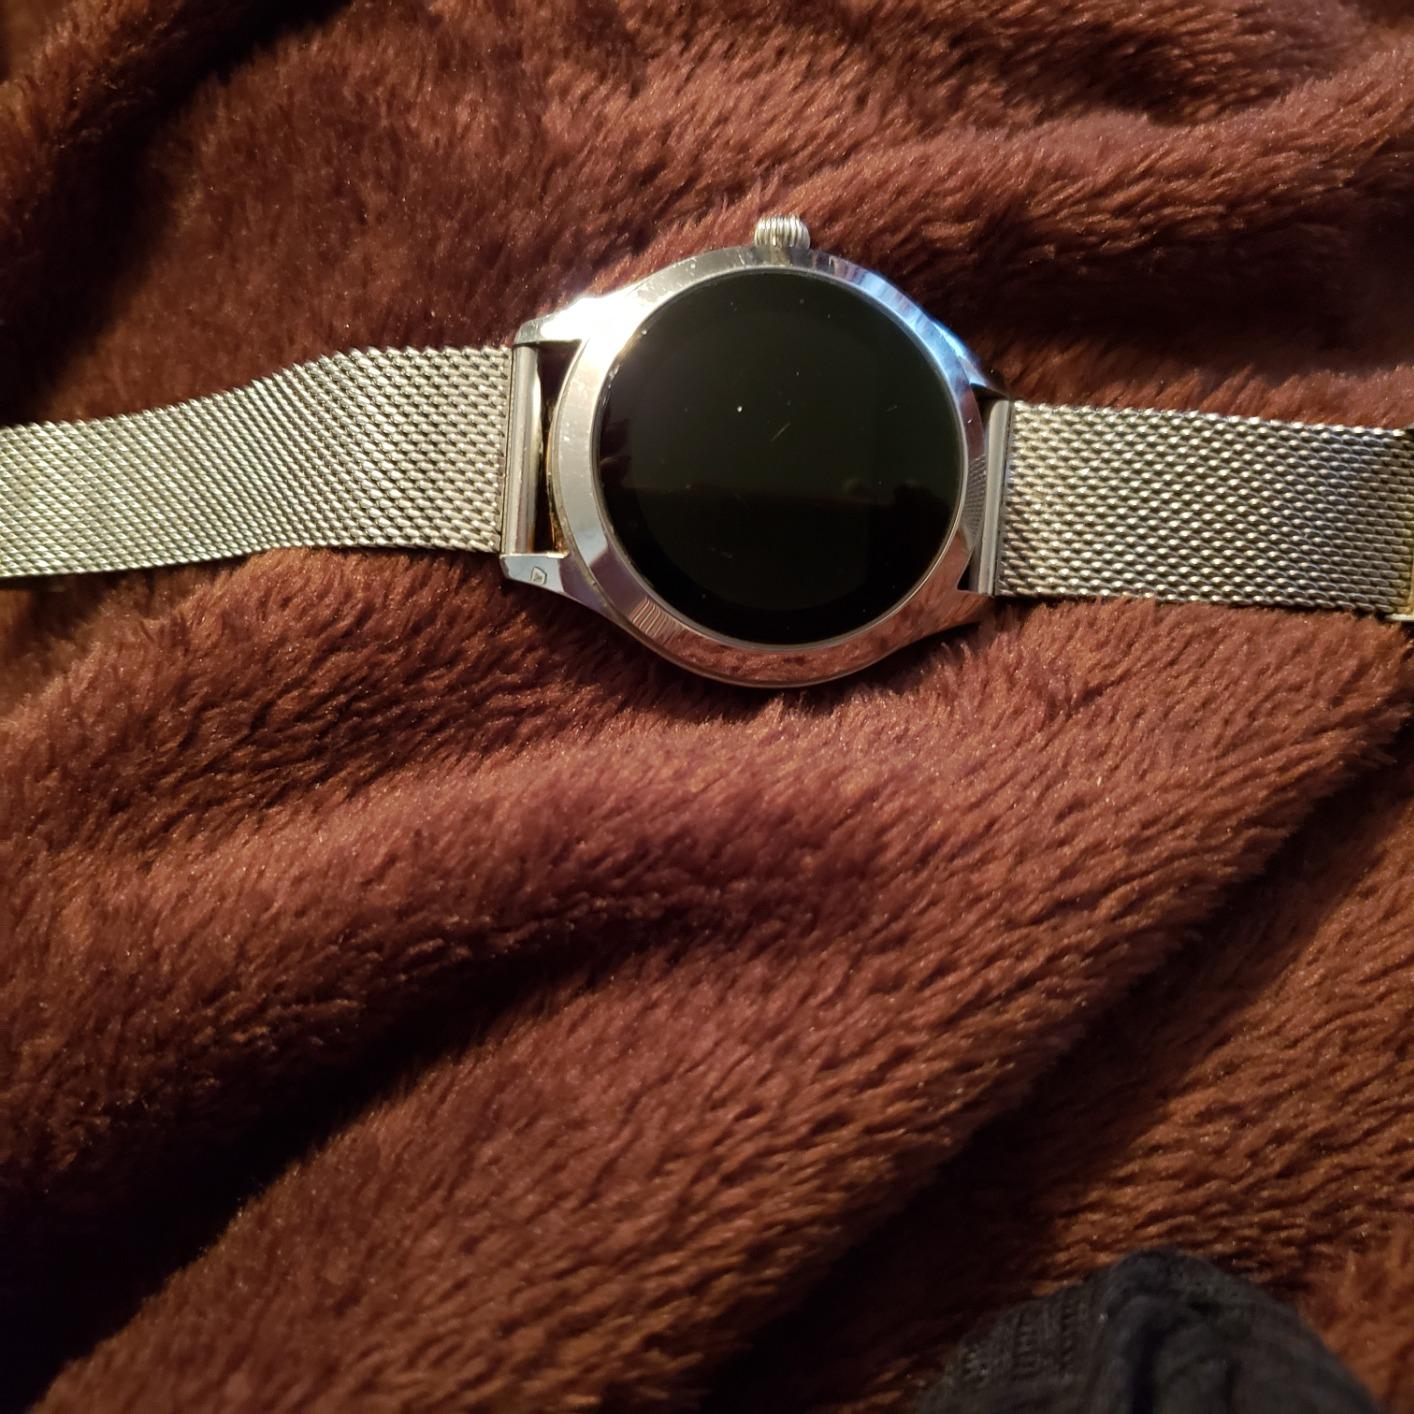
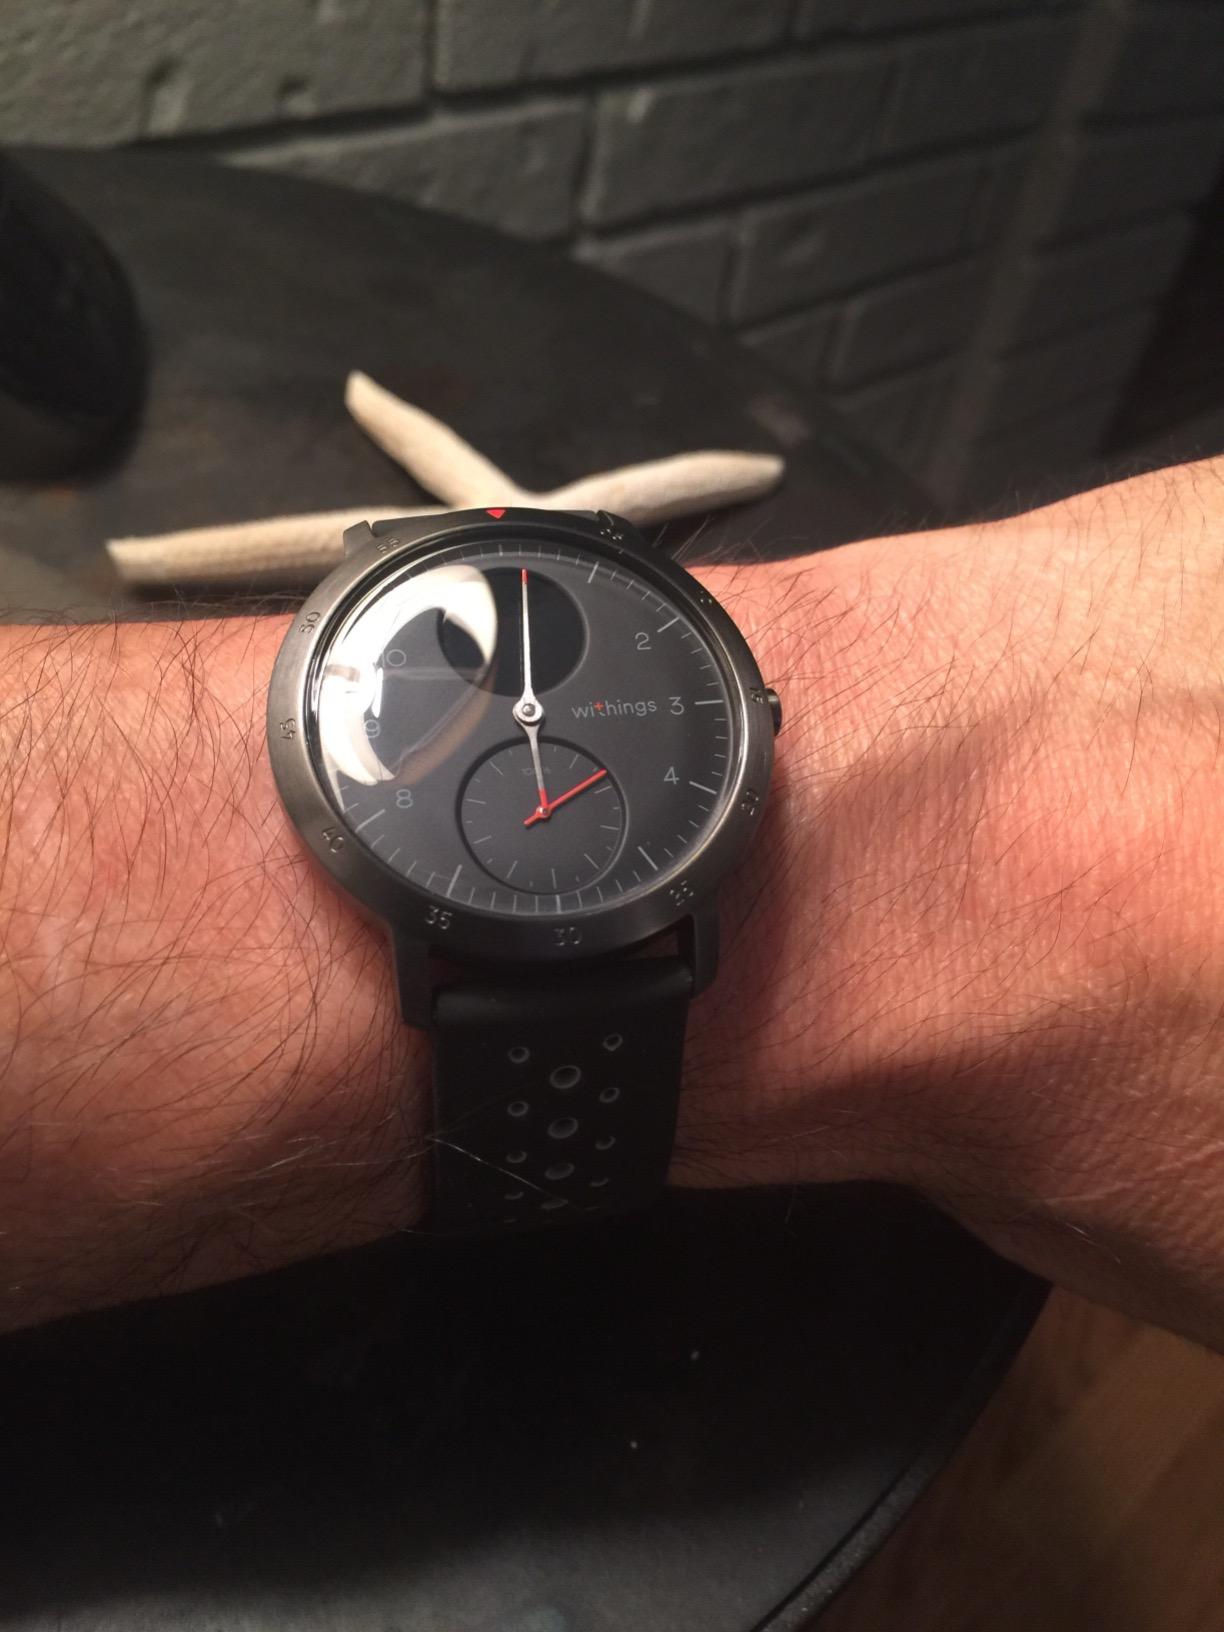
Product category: smartwatch
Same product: no